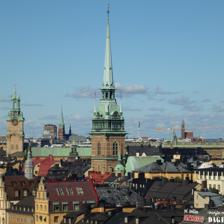
Building: German Church, Stockholm
Country: Sweden
Year built: 1642
Church of Sweden parish church Church in Stockholm, Sweden German Church Deutsche Kirche Tyska kyrkan The German Church in 2012 Location Stockholm Country Sweden Denomination Church of Sweden History Status Parish church Architecture Style Baroque and Gothic Revival Administration Diocese Stockholm Parish German Saint Gertrude Left table by the eastern gate. Northern gate. Altar. Photo from 1865 showing the old spire. Southern portal. Pulpit and the "king's gallery" designed by Nicodemus Tessin the Elder. The German Church ( German : Deutsche Kirche [ˈdɔʏtʃə kɪʁçə] ; Swedish : Tyska kyrkan [ˈtʏ̌sːka ˈɕʏ̂rːkan] ), sometimes called St. Gertrude's Church (Swedish: Sankta Gertruds kyrka ), is a church in Gamla stan , the old town in central Stockholm , Sweden , belonging to the German Saint Gertrude Parish of the Church of Sweden . Located between the streets Tyska Brinken , Kindstugatan , Svartmangatan , and Prästgatan , it is named for standing in the centre of a neighbourhood that in the Middle Ages was dominated by Germans.  Officially named Sankta Gertrud , the church is dedicated to Saint Gertrude (626–659), abbess of the Benedictine monastery of Nivelles , in present-day Belgium , and patron saint of travellers. History The German guild of St. Gertrude was founded on the location for the present church in the 14th century.  While the guild was created by German merchants, their Swedish counterparts were often invited to take part in its activities.  For example, King Charles VIII was elected in the guild's building in 1448. The headquarters of the guild was gradually rebuilt into a church starting in the 1580s.  Among the architects involved were Wilhelm Boy , the Flemish architect of King Eric III , the Walloon Hubert de Besche and also Hans Jacob Kristler , the architect from Strasbourg who designed the Makalös Palace in present-day Kungsträdgården for Jacob de la Gardie . Though there was an abundant number of German merchants and craftsmen in Stockholm during the Middle Ages, they didn't possess a separate site for their religious services until 1558 when King Gustav Vasa permitted them to hold separate services. In 1571, King John III authorized the German expatriates in the city to form a separate parish , including summoning priests from Germany, and it thus became the first German ecclesiastical parish outside Germany,  It first held its sermons in the Greyfriars monastery on Riddarholmen (today Riddarholmskyrkan ) but within five years relocated to the building of the German guild where the king earlier had a chapel built for the Finnish parish .  The two parishes shared the space, with the Germans managing the maintenance of the chapel and also inaugurating a German school in 1580, soon relocated to Tyska Skolgränd and still in existence until 1888. In 1607, however, King Charles IX transferred the premises exclusively to the Germans. Hans Jakob Kristler enlarged the chapel in 1638-1642 to the present two-nave church.  During the 17th century, while the choir of the school participated at the royal concerts, the church became an important centre for church music in Sweden.  A crypt , construction on which was started in 1716 but was interrupted 1860–1992, is still in use by the parish. By 1800, the German congregation had dwindled to a mere 113 people, and in 1878 a fire destroyed the tower.  Today the German parish sorts under the Church of Sweden but as a so-called non-territorial parish, the approximately 2,000 members of which are found all around Stockholm.  Services in German are still held every Sunday at 11 am, and the church is open daily during summers and at weekends during winter. Exterior The brick steeple and the copper covered spire , together 96 metres tall, were completed in 1878 to the design of Julius Carl Raschdorff (1823–1914), an architect based in Berlin .  For the commission he chose Neogothic gargoyles featuring grotesque animals, indeed unusual in Swedish architectural history but today recognized as 'natural features' of the old town.  The elaborate carillon is heard over the old city four times daily: 8 am and 4 pm psalm Nun danket alle Gott is played, and at noon and 8 pm the psalm Praise the Lord . Over the northern gate facing Tyska Brinken is a gilded images of the patron saint and the exhortation Fürchtet Gott! Ehret den König! — "Fear God! Honour the King!".  Flanking the eastern gate facing Svartmangatan are two tables carrying gilded inscriptions.  The southern sandstone portal is flanked by statues of Jesus and Moses , in the context symbolizing the New and the Old Testaments , accompanied by Love, Hope, and Faith.  The statues were cut by Jost Henne from Westphalia in the 1640s; he later became the alderman of the city's masons guild. Interior The interior is Baroque in style, the large windows of which make it overflowed by light, highlighting the white vaults and their many angels heads.  The wine cellars of the original guild building are still found under the current marble floor. In the atrium is a window featuring St. Gertrude herself holding a chalice in one hand and a model of the church in the other.  The ten metres tall altar was created by Markus Hebel, a Baroque master from Neumünster , Schleswig-Holstein . The so-called "king's gallery" crowned by the monogram of King Charles XI was designed by Nicodemus Tessin the Elder .  The green and golden structure, at the time resting on pillars seemingly suspended over the floor, was reached by a magnificently carved flight of stairs used by generations of royal families, often of German descent, attending the sermons.  The ceiling displays a painting by David Klöcker Ehrenstrahl , born in Hamburg and a member of the German parish.  The lower part of the gallery was later glazed and today contains the sacristy .  The painted windows are all from the turn of the century 1900.  The southern windows, arguably, retell the benefits of living a devoted life.  By the entrance is a commemorative plate reminding of the restaurateur Peter Hinrich Fuhrman (-1773), one of the church's most important donors. See also List of churches in Stockholm List of streets and squares in Gamla stan Gallery The Düben pipe organ Stained glass depicting a family saying grace Aerial view of church Stained glass depicting the Ascension of Christ References